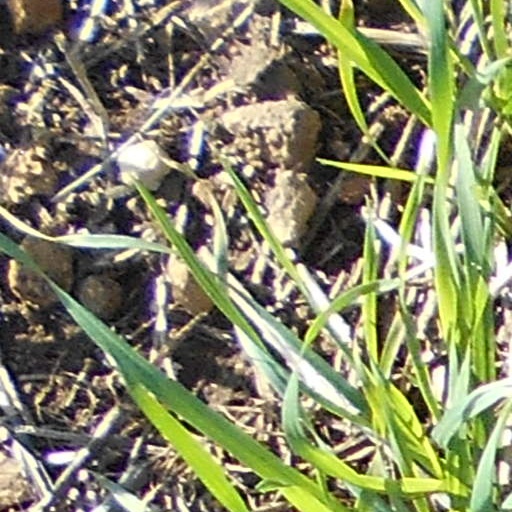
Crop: wheat